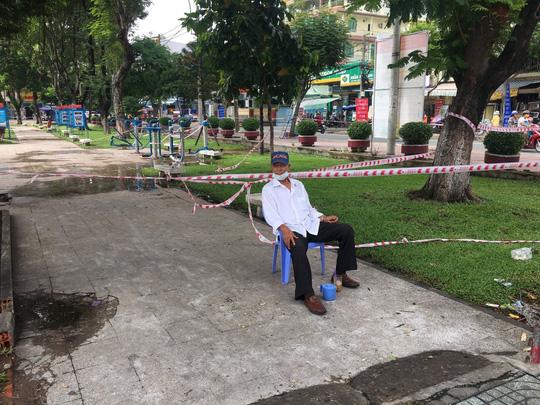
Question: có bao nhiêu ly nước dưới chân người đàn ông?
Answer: có hai ly nước dưới chân người đàn ông